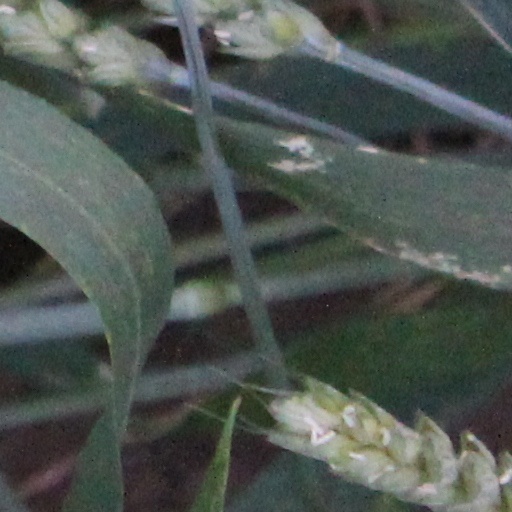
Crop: wheat